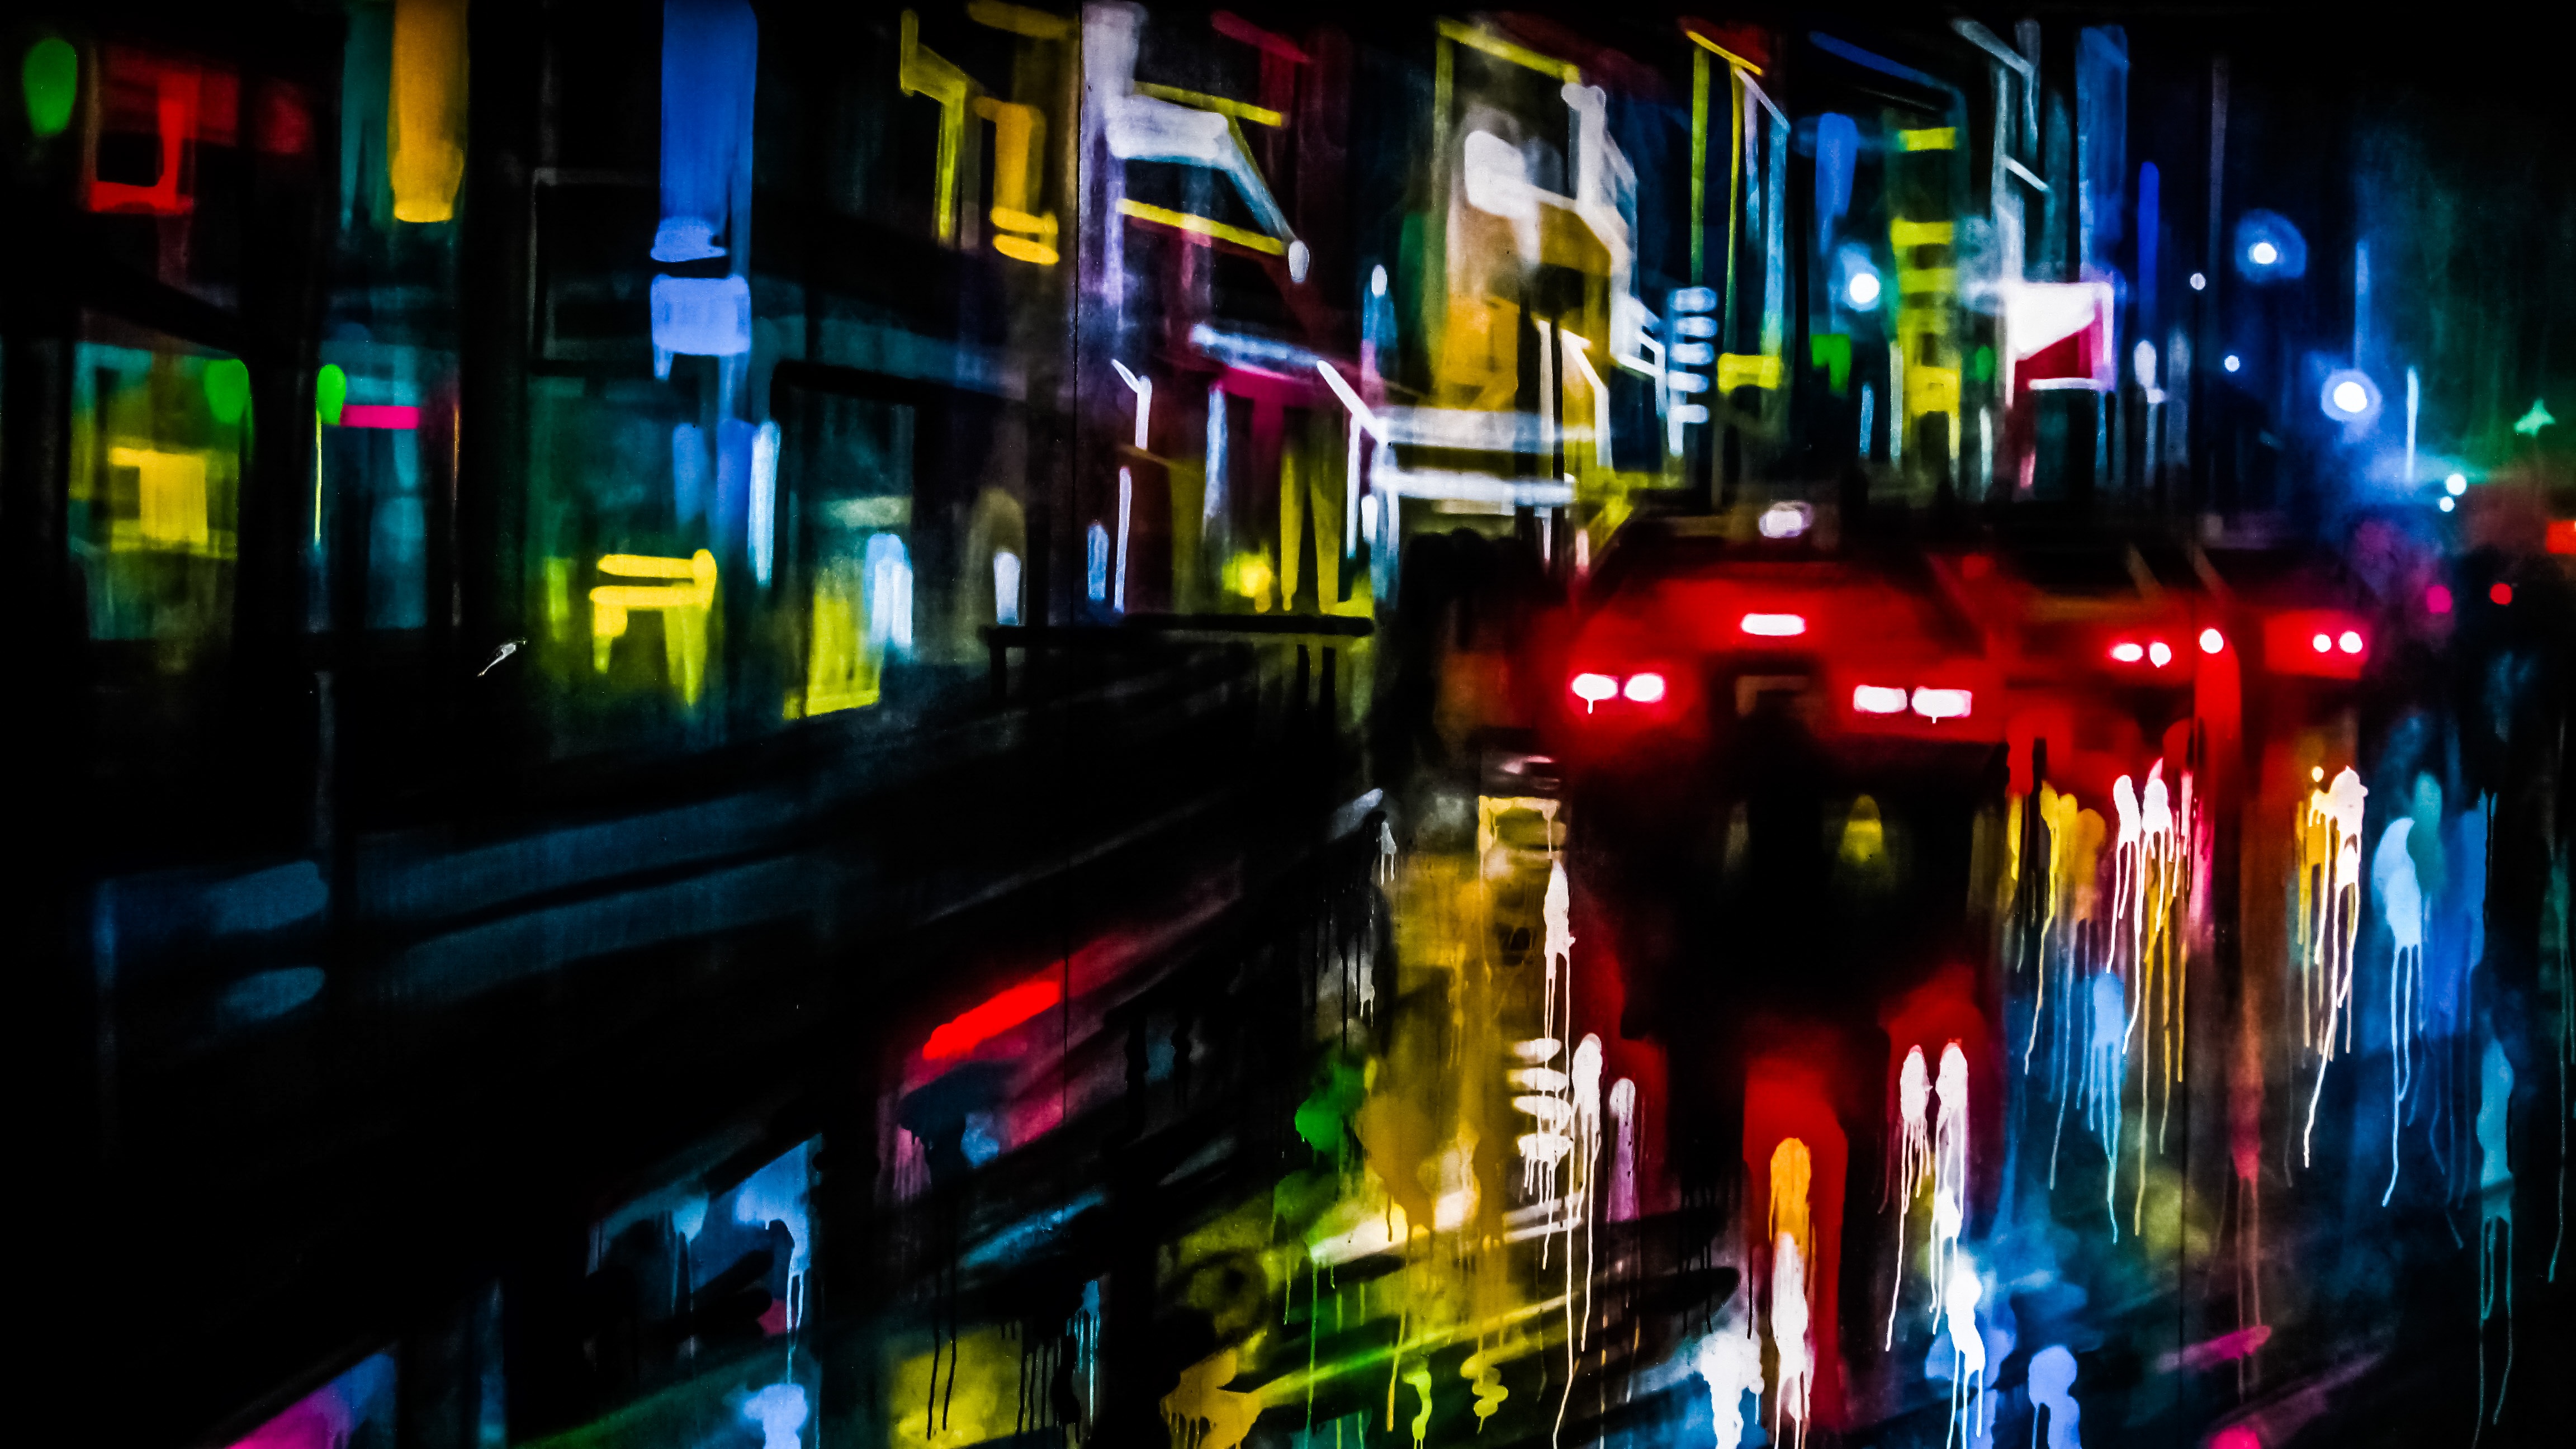
light, traffic, street, night, city, urban, wall, cityscape, bar, color, graffiti, neon, lights, colors, cyprus, metropolis, nightclub, ayia napa, urban area